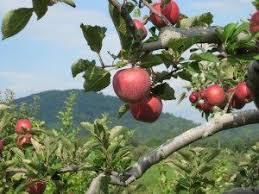
Label: apples